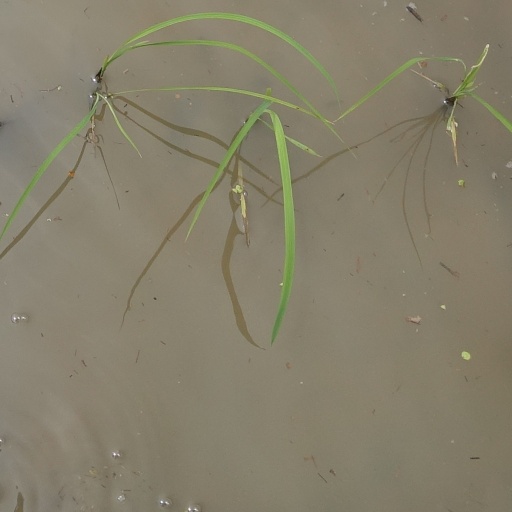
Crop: rice